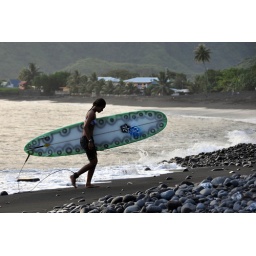
A black sand beach in Papara, Tahiti.